Minnesota State Lottery

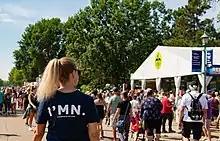
Minnesota Lottery booth at the State Fair in 2022

Lottery ticket sales were suspended during the 2011 Minnesota state government shutdown. An estimate of the 20-day government closure put the revenue losses of the lottery to state funds at $9,988,000.